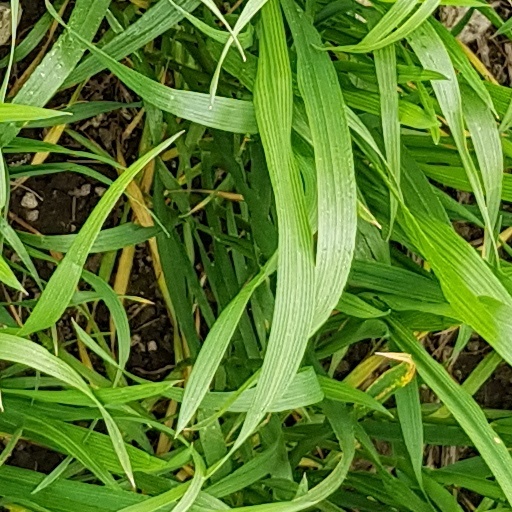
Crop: wheat